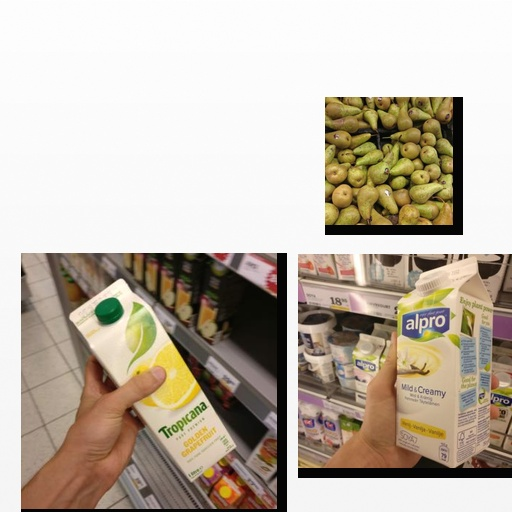
Food items: pear, vanilla_soyghurt, grapefruit_juice